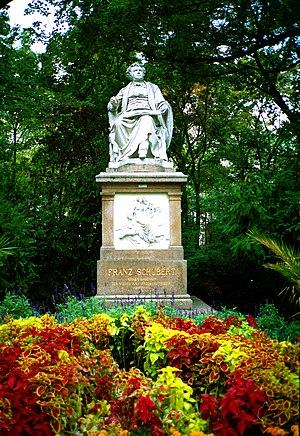
Franz Schubert [fʁɑ̃t͡s ʃubɛʁ], né le 31 janvier 1797 à Lichtental et mort le 19 novembre 1828 à Vienne, est un compositeur autrichien.